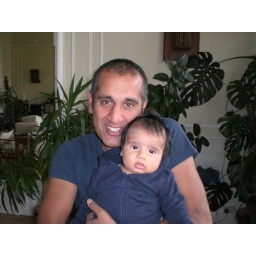
boys in blue